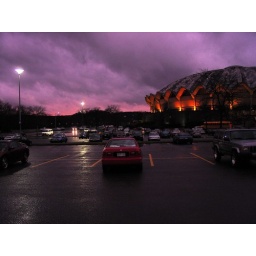
I liked the color of the sky one night as I was walking back to my car near the WVU Coliseum